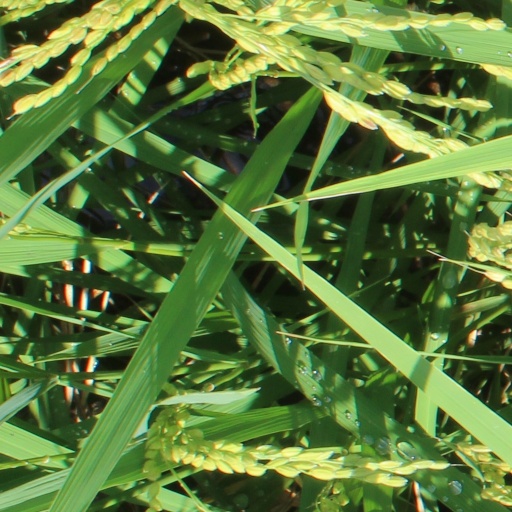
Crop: rice